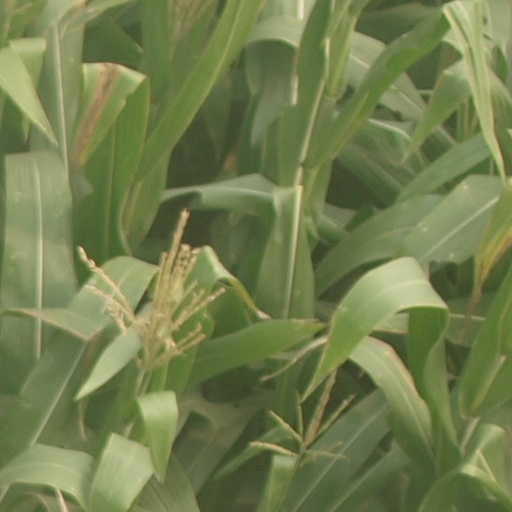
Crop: maize; corn